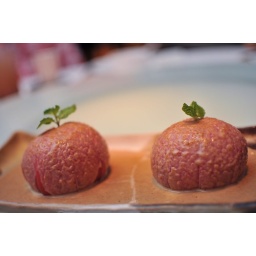
2009-07-04  Parents' birthday dinner at Xi Yan - 02 green house tomatoes in wasabi sesame sauce